Dayton Flyers baseball

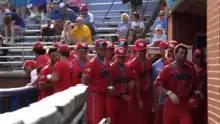
Flyers players in the dugout during a game in 2022

Dayton has had 15 Major League Baseball Draft selections since the draft began in 1965. Three of them (Jerry Blevins, Mike Hauschild, and Craig Stammen) have reached the Major Leagues.